June Walker

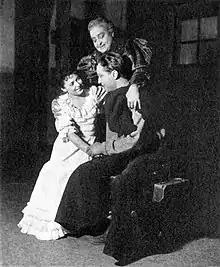
Walker (left) with fellow performers Helen Westley and Franchot Tone in the 1931 Broadway production "Green Grow the Lilacs"

Walker performed as a member of the chorus of a Globe Theater production of "Hitchy-Koo" when she was 16 years old.